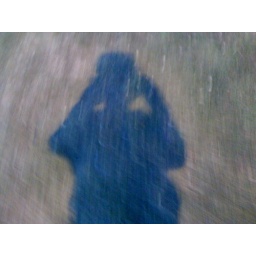
Walking under the street lamp